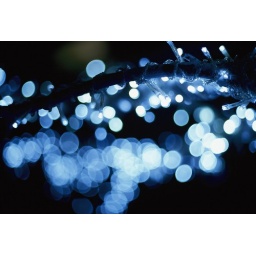
blue lights chirstmas tree in front of siam paragon, bangkok